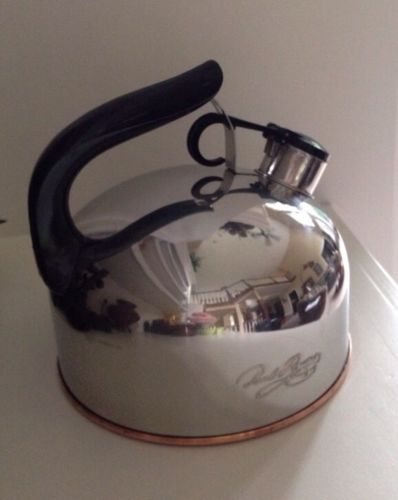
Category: kettle